Doclea (Illyria)

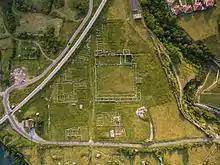
Aerial view of the ancient city site in Doclea

Doclea or Dioclea, also known as Diokleia or Diocleia, was an ancient Illyrian, Roman and Byzantine city, in the region of the Docleatae tribe (Roman province of Dalmatia, later Praevalitana), now an archeological site near Podgorica in modern Montenegro.